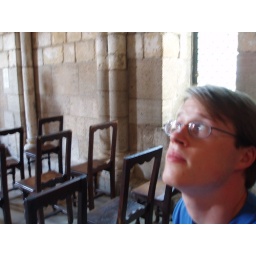
the chairs all lined in empty wooden rows.